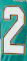
Number: 2